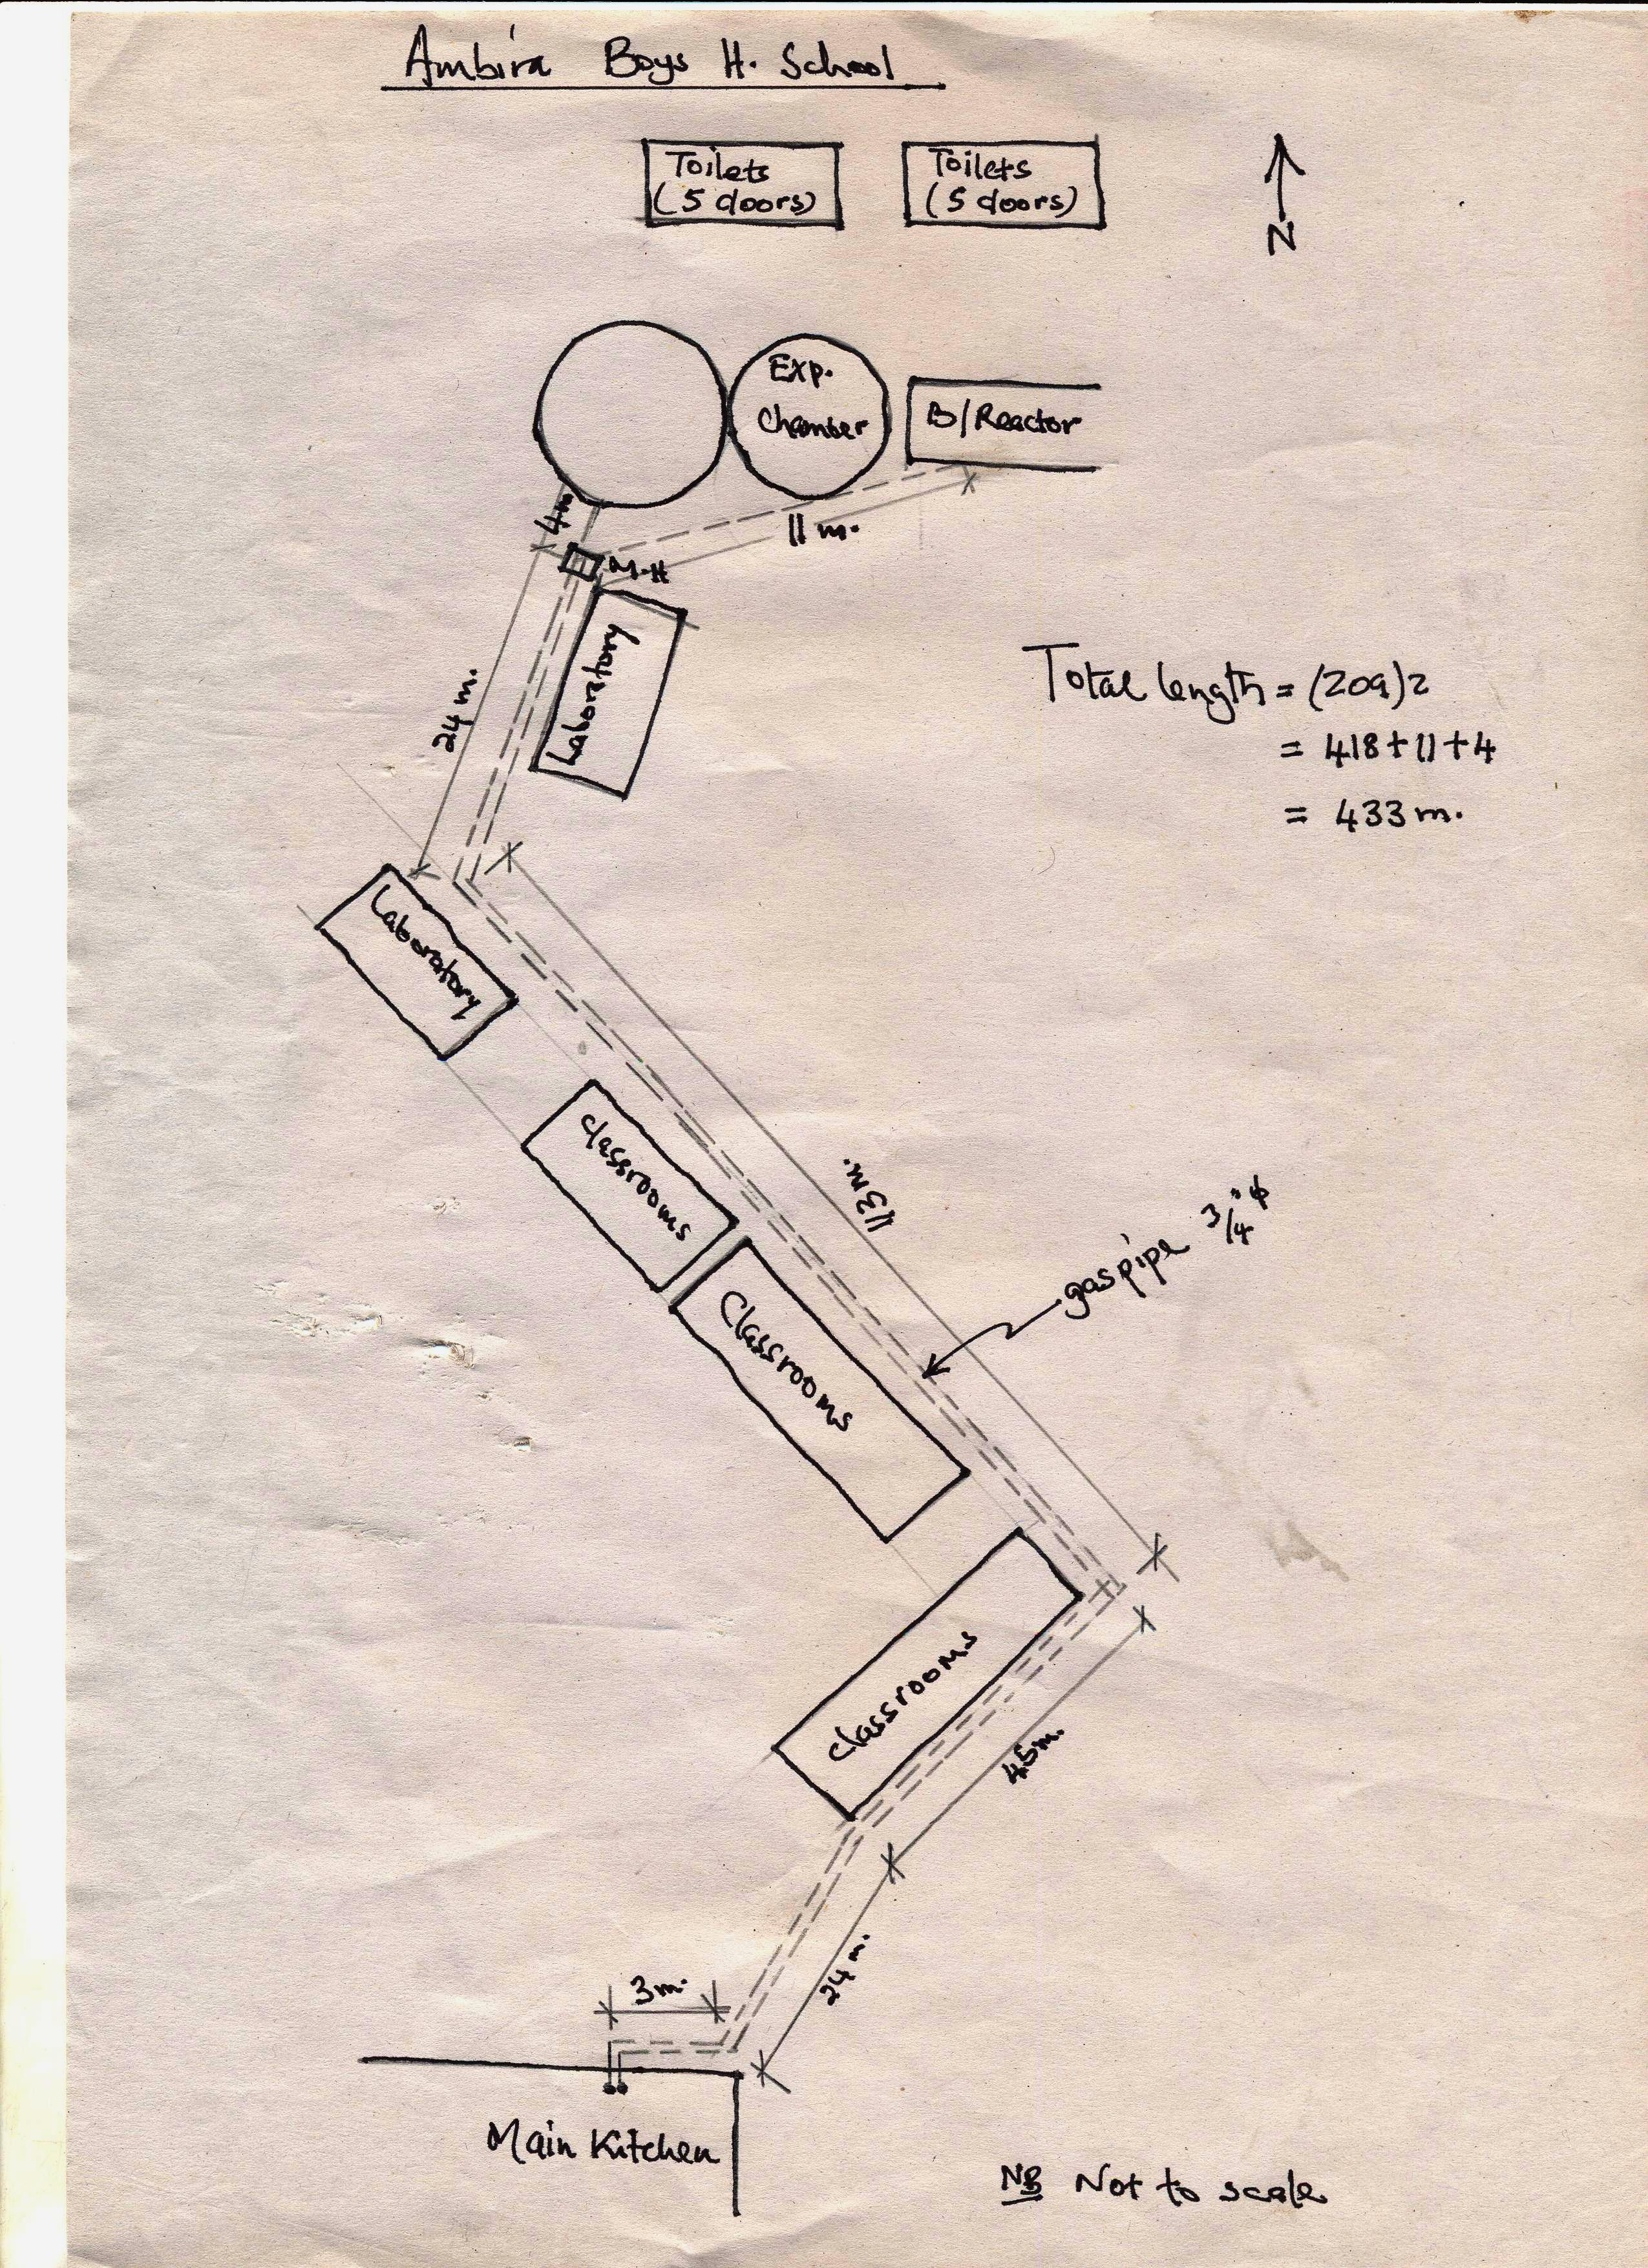
by Comila construction company.
Specialty: pharma-process
Image credit: SuSanA Secretariat